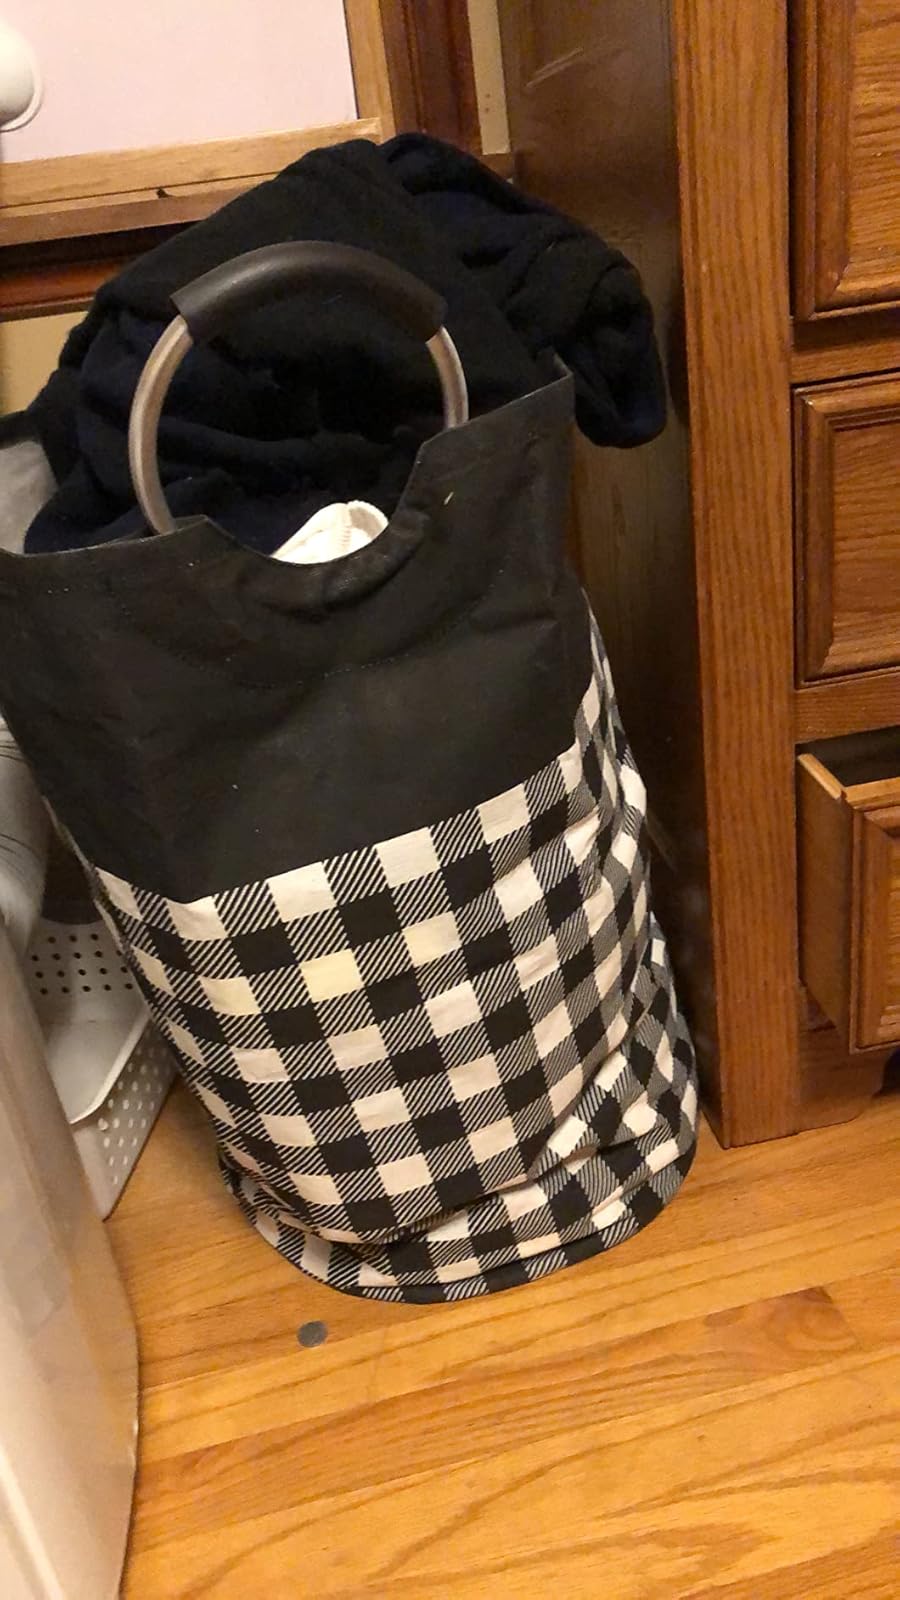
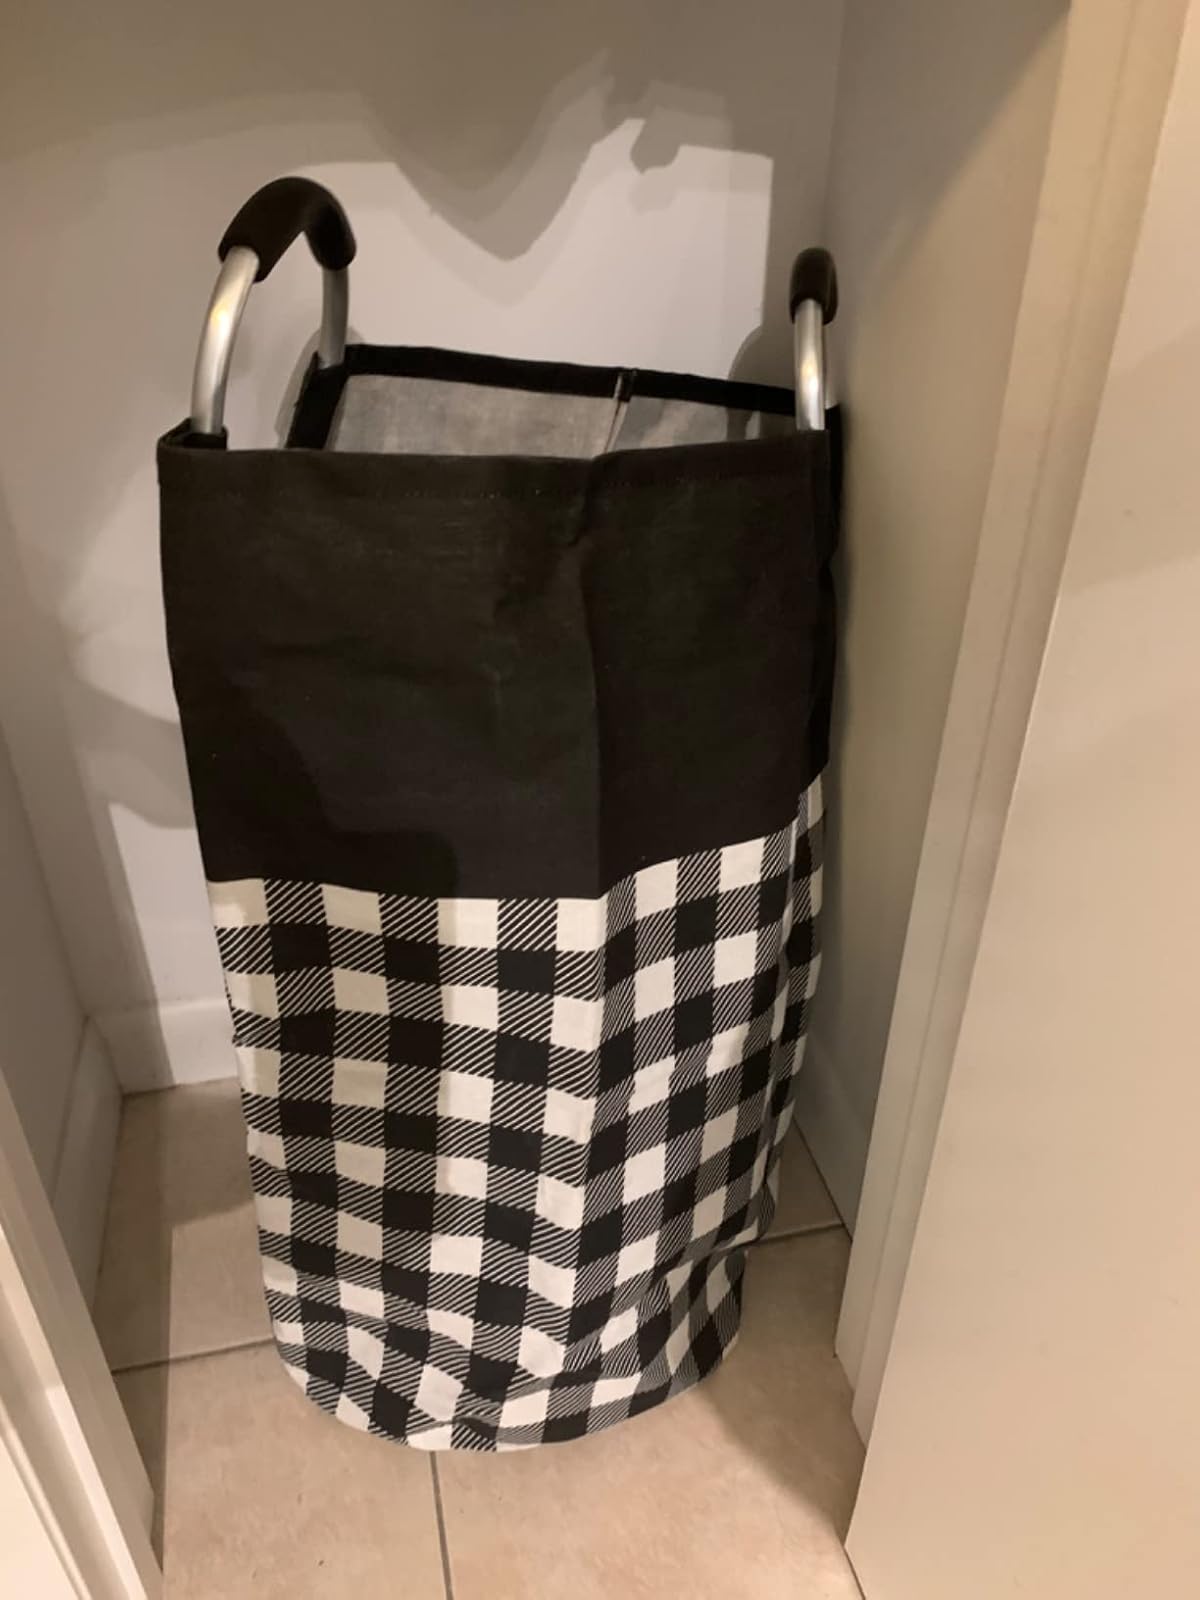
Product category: items_hamper
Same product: yes